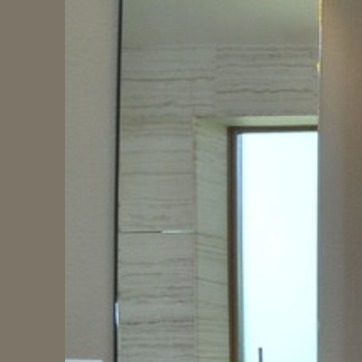
Material: mirror